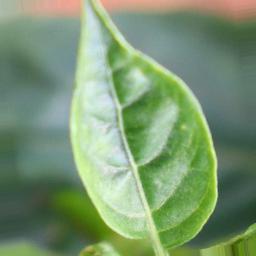
Label: mites_and_trips